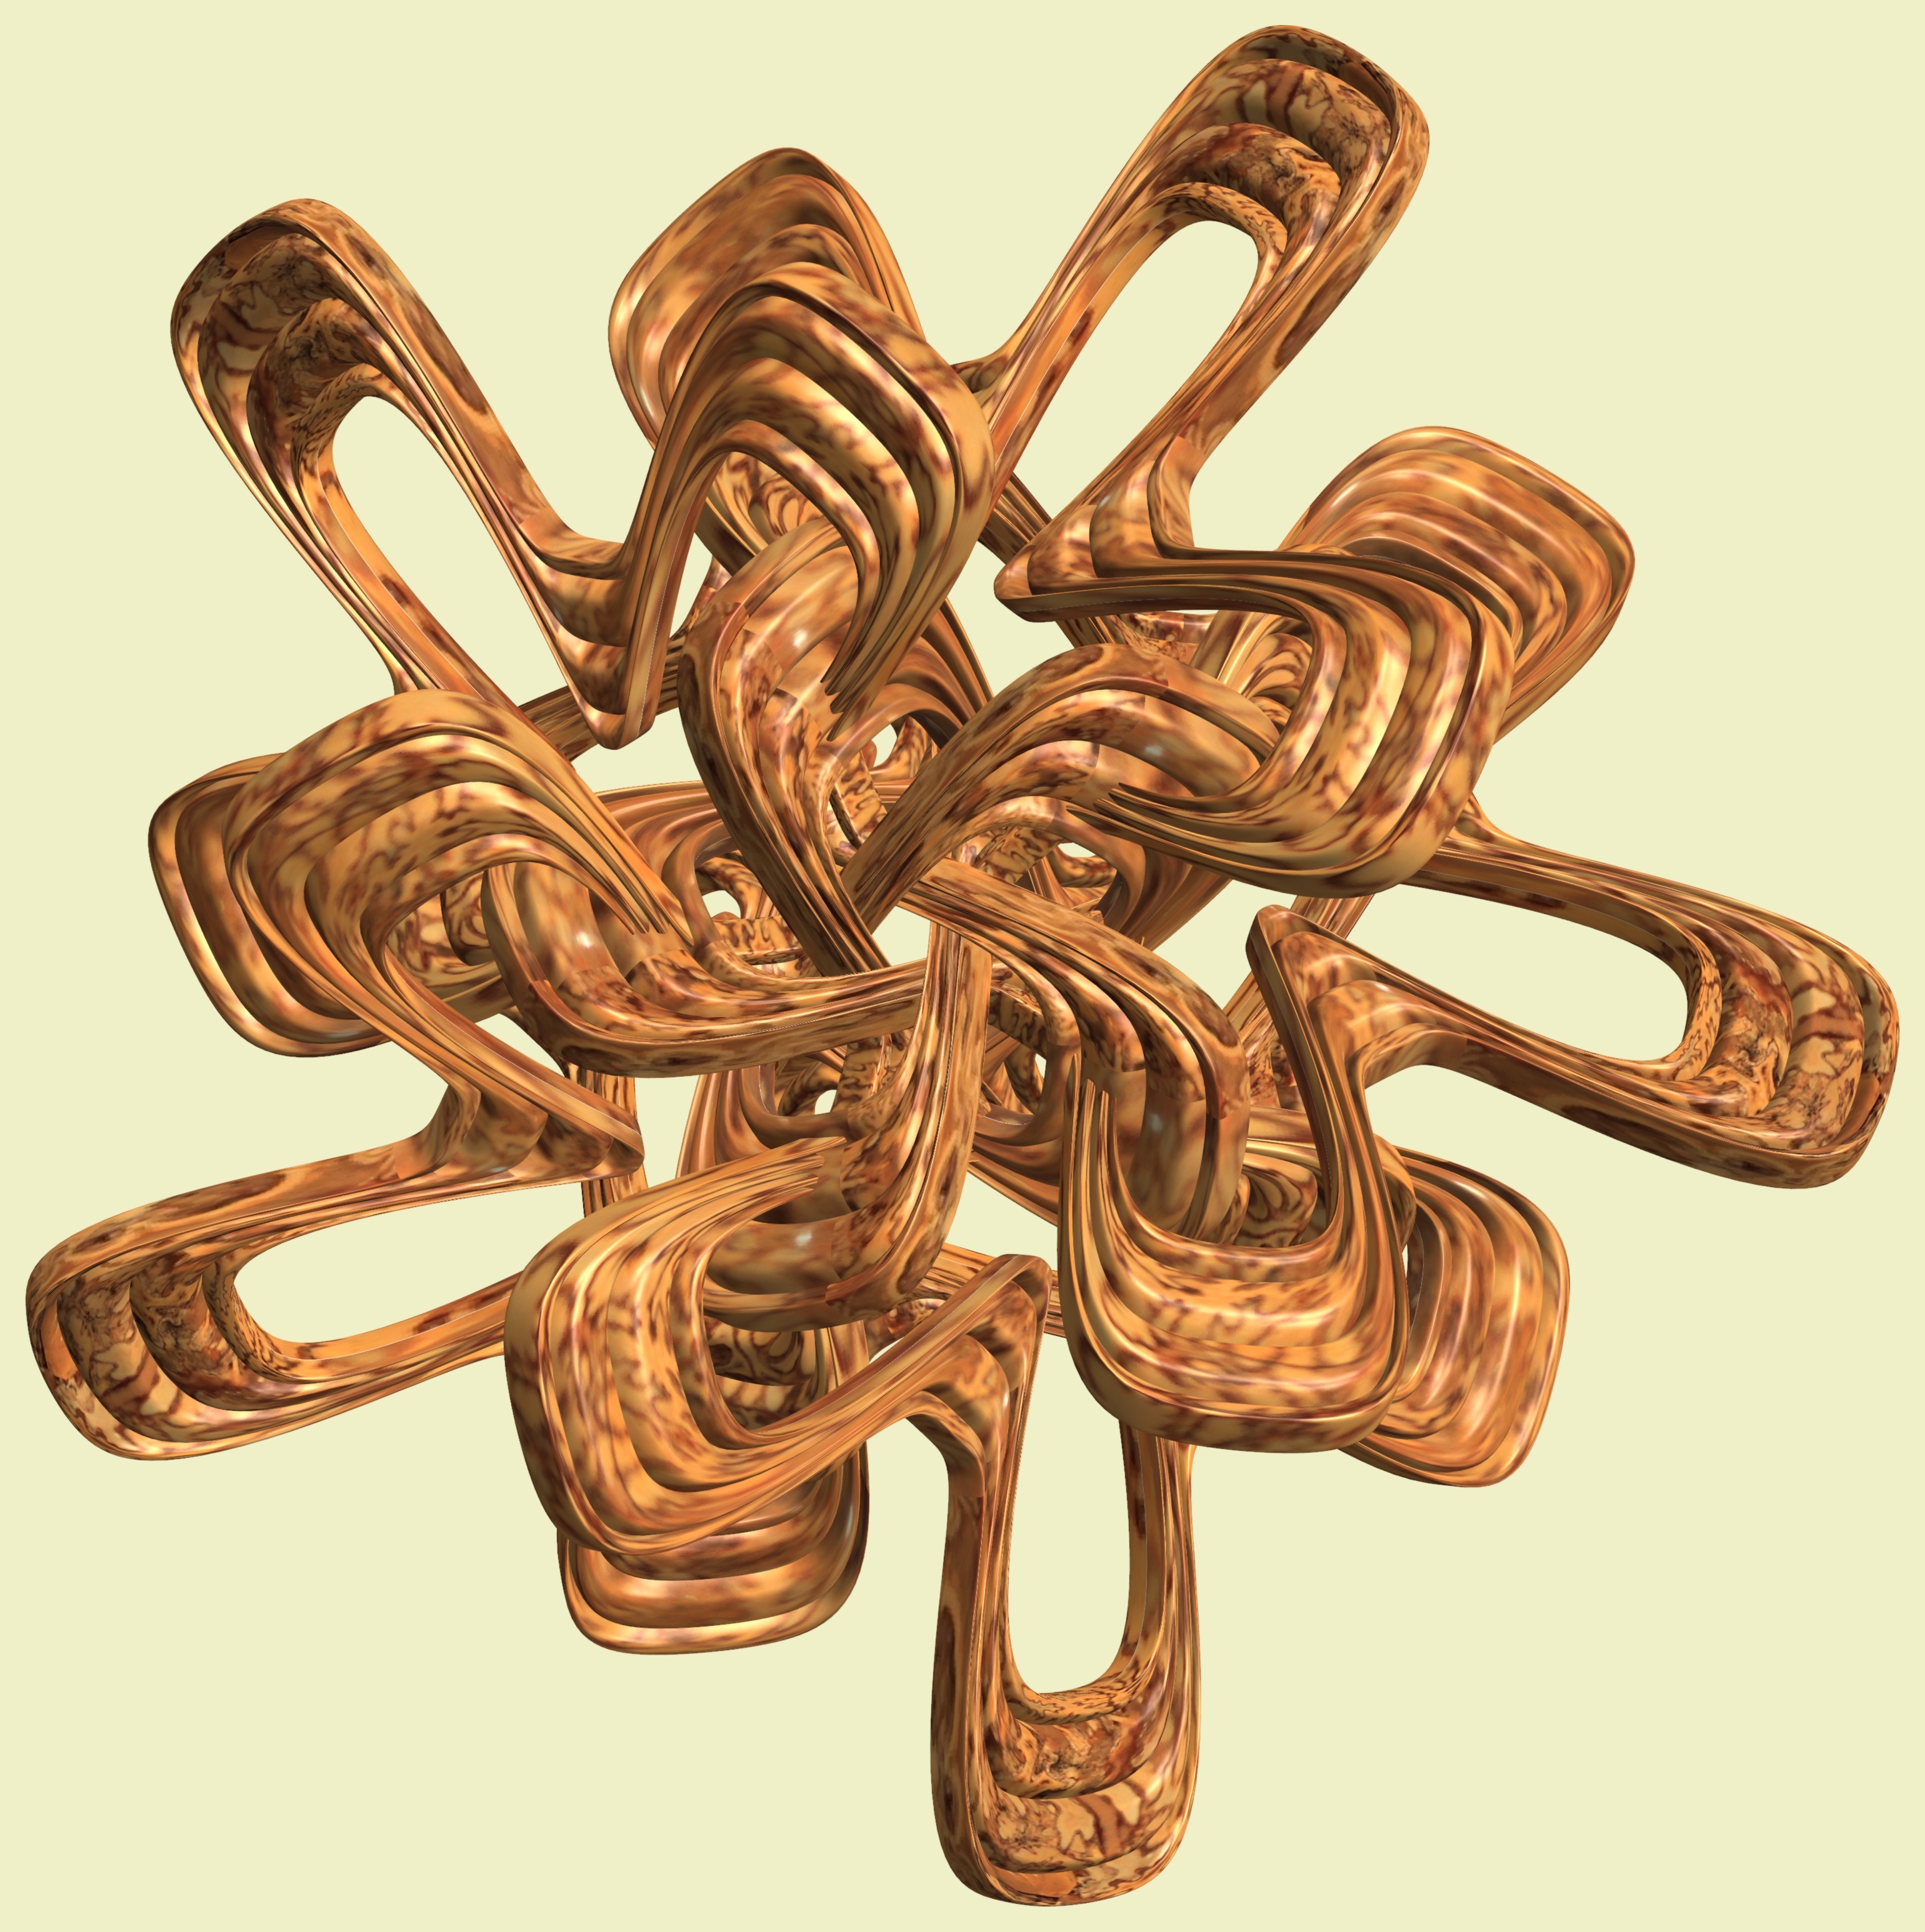
structure, wood, texture, pattern, geometry, metal, material, sculpture, design, brass, copper, symmetry, 3d, graphic, shape, torus, mathematica, cg, parametricplot3d, code, program, algorithm, mapping, geometricsculpture